Bombing of Dresden

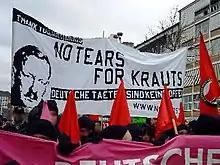
Anti-German banner expressing support for Air Chief Marshal Arthur Harris who is associated with the area bombing of German cities

Having been given a paraphrased version of Churchill's memo by Bottomley, on 29 March, Air Chief Marshal Arthur Harris wrote to the Air Ministry: